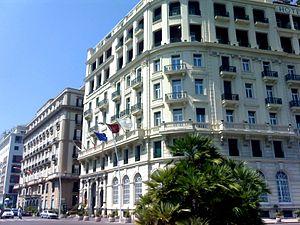
La Via Partenope est une rue de Naples, prolongeant la Via Caracciolo, avec laquelle elle constitue le front de mer de la ville et du district de San Ferdinando.